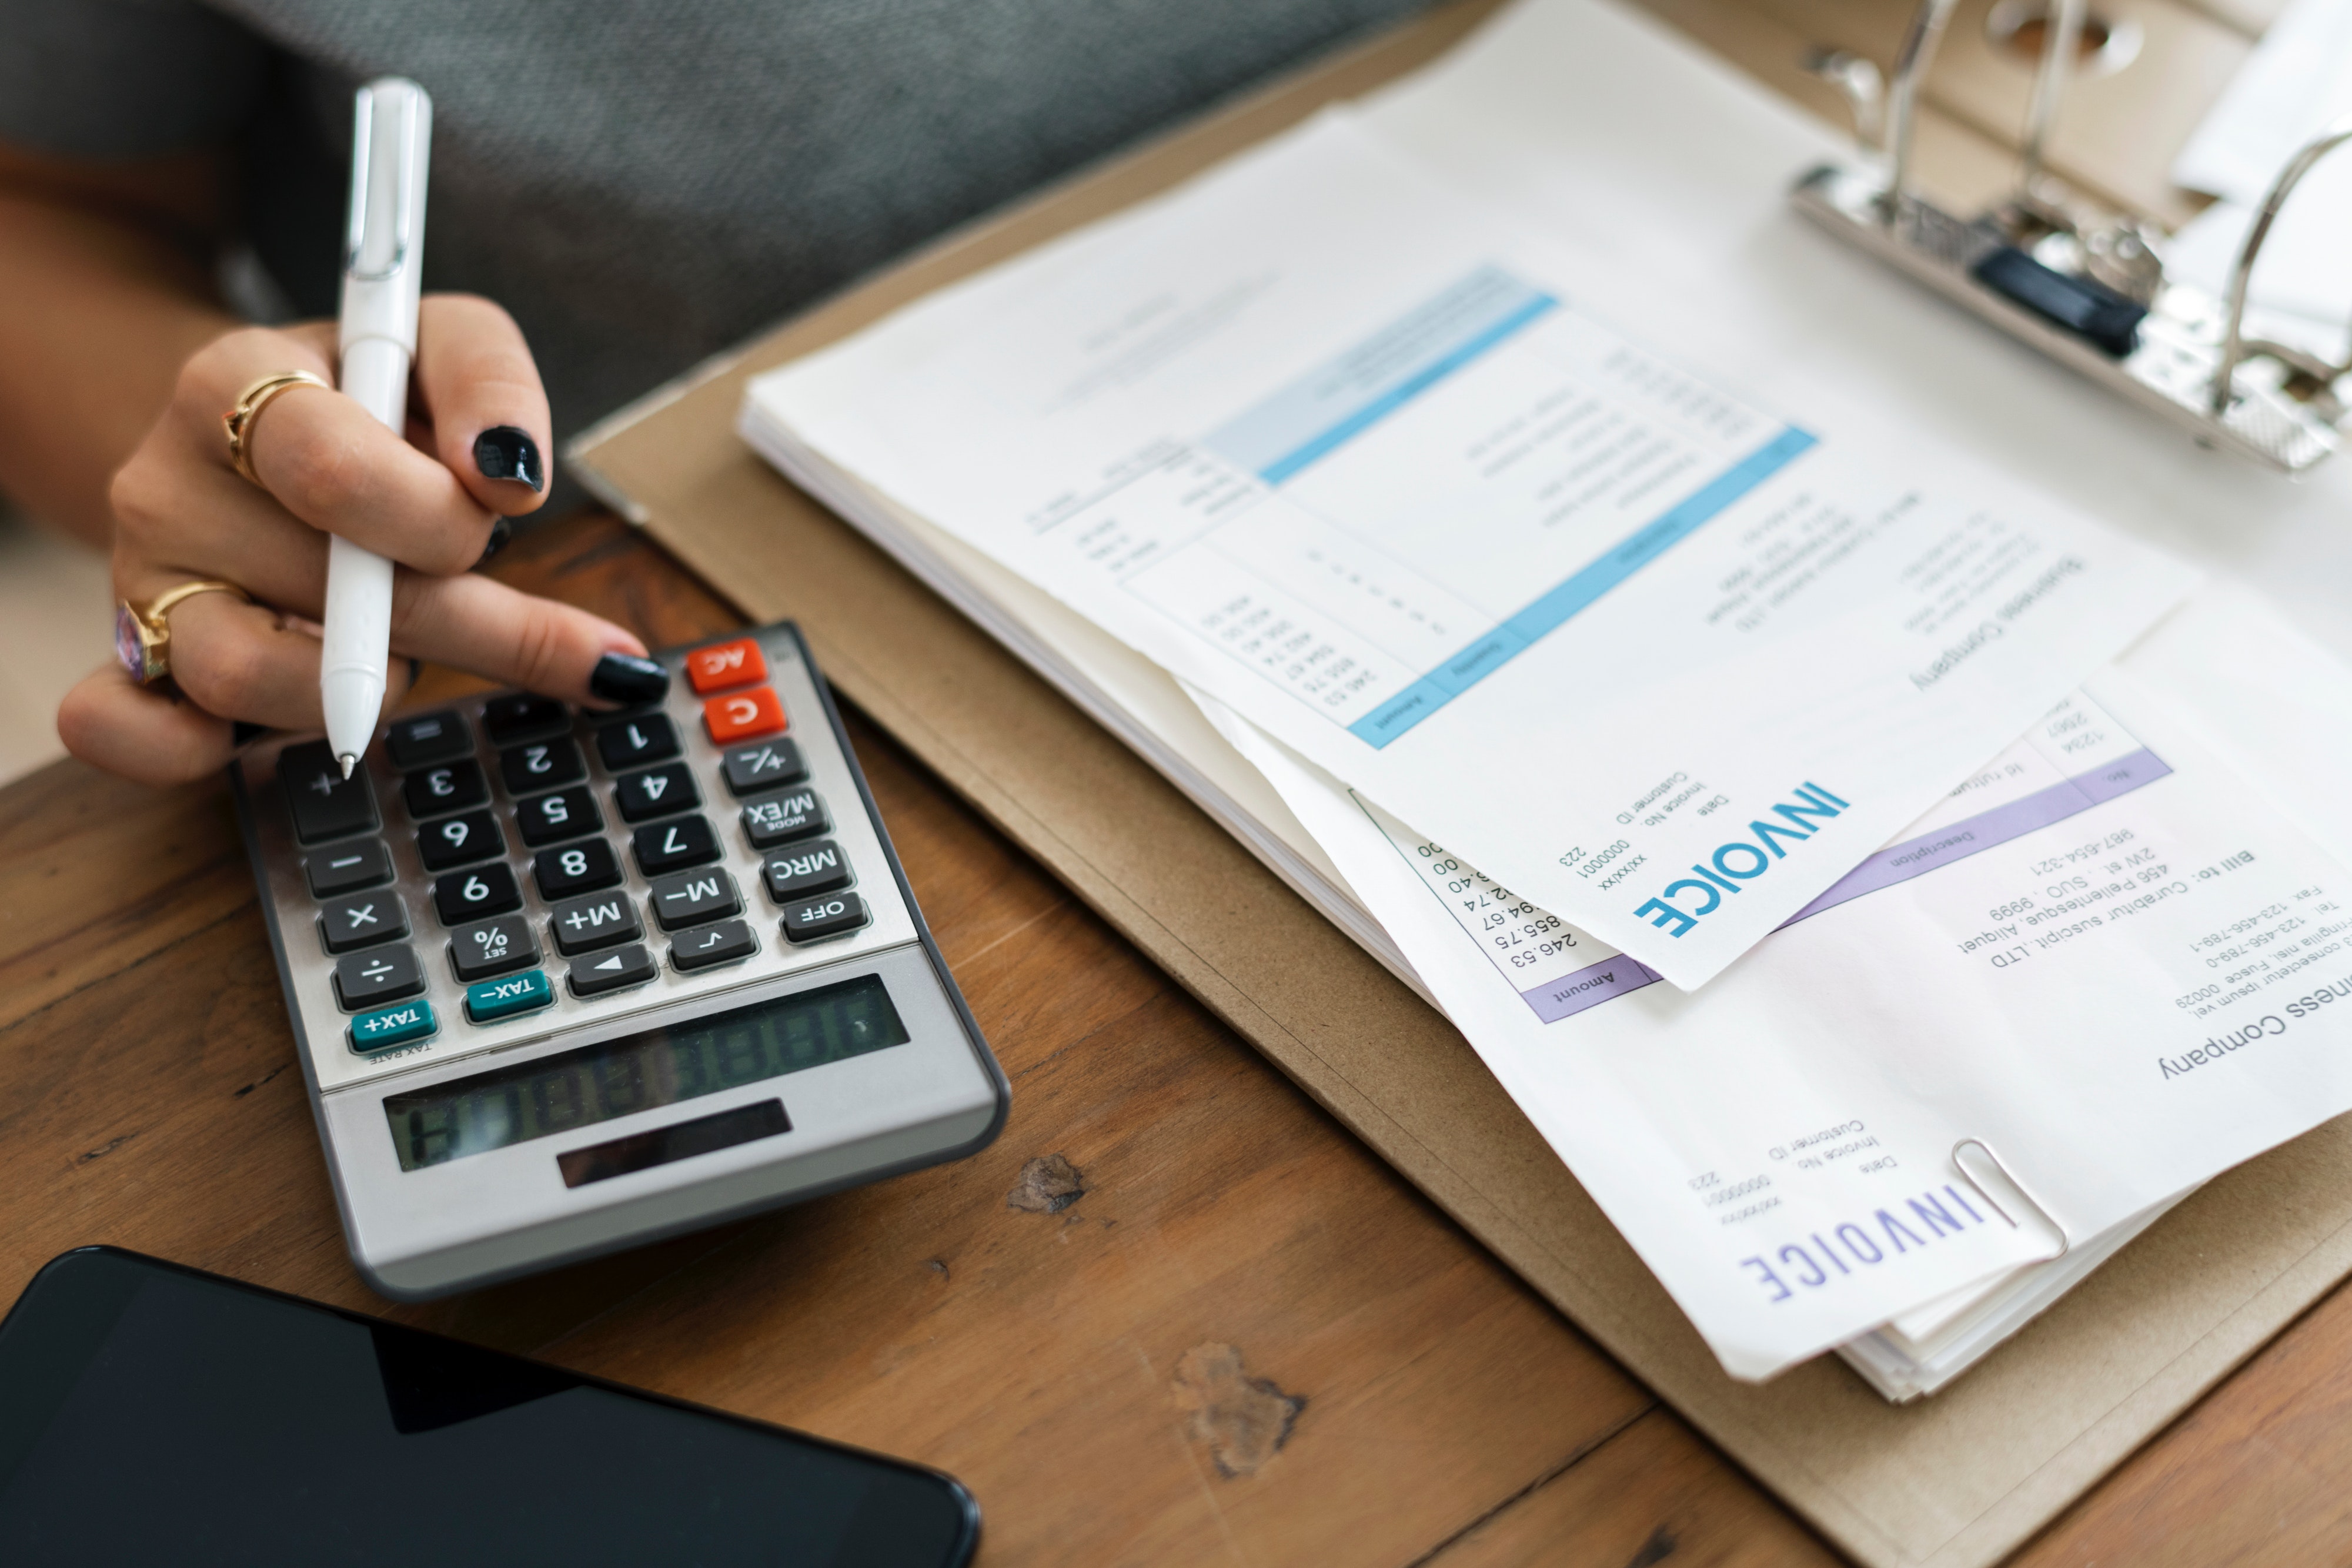
text, office equipment, technology, hand, finger, electronic device, font, nail, desk, office, writing, brand